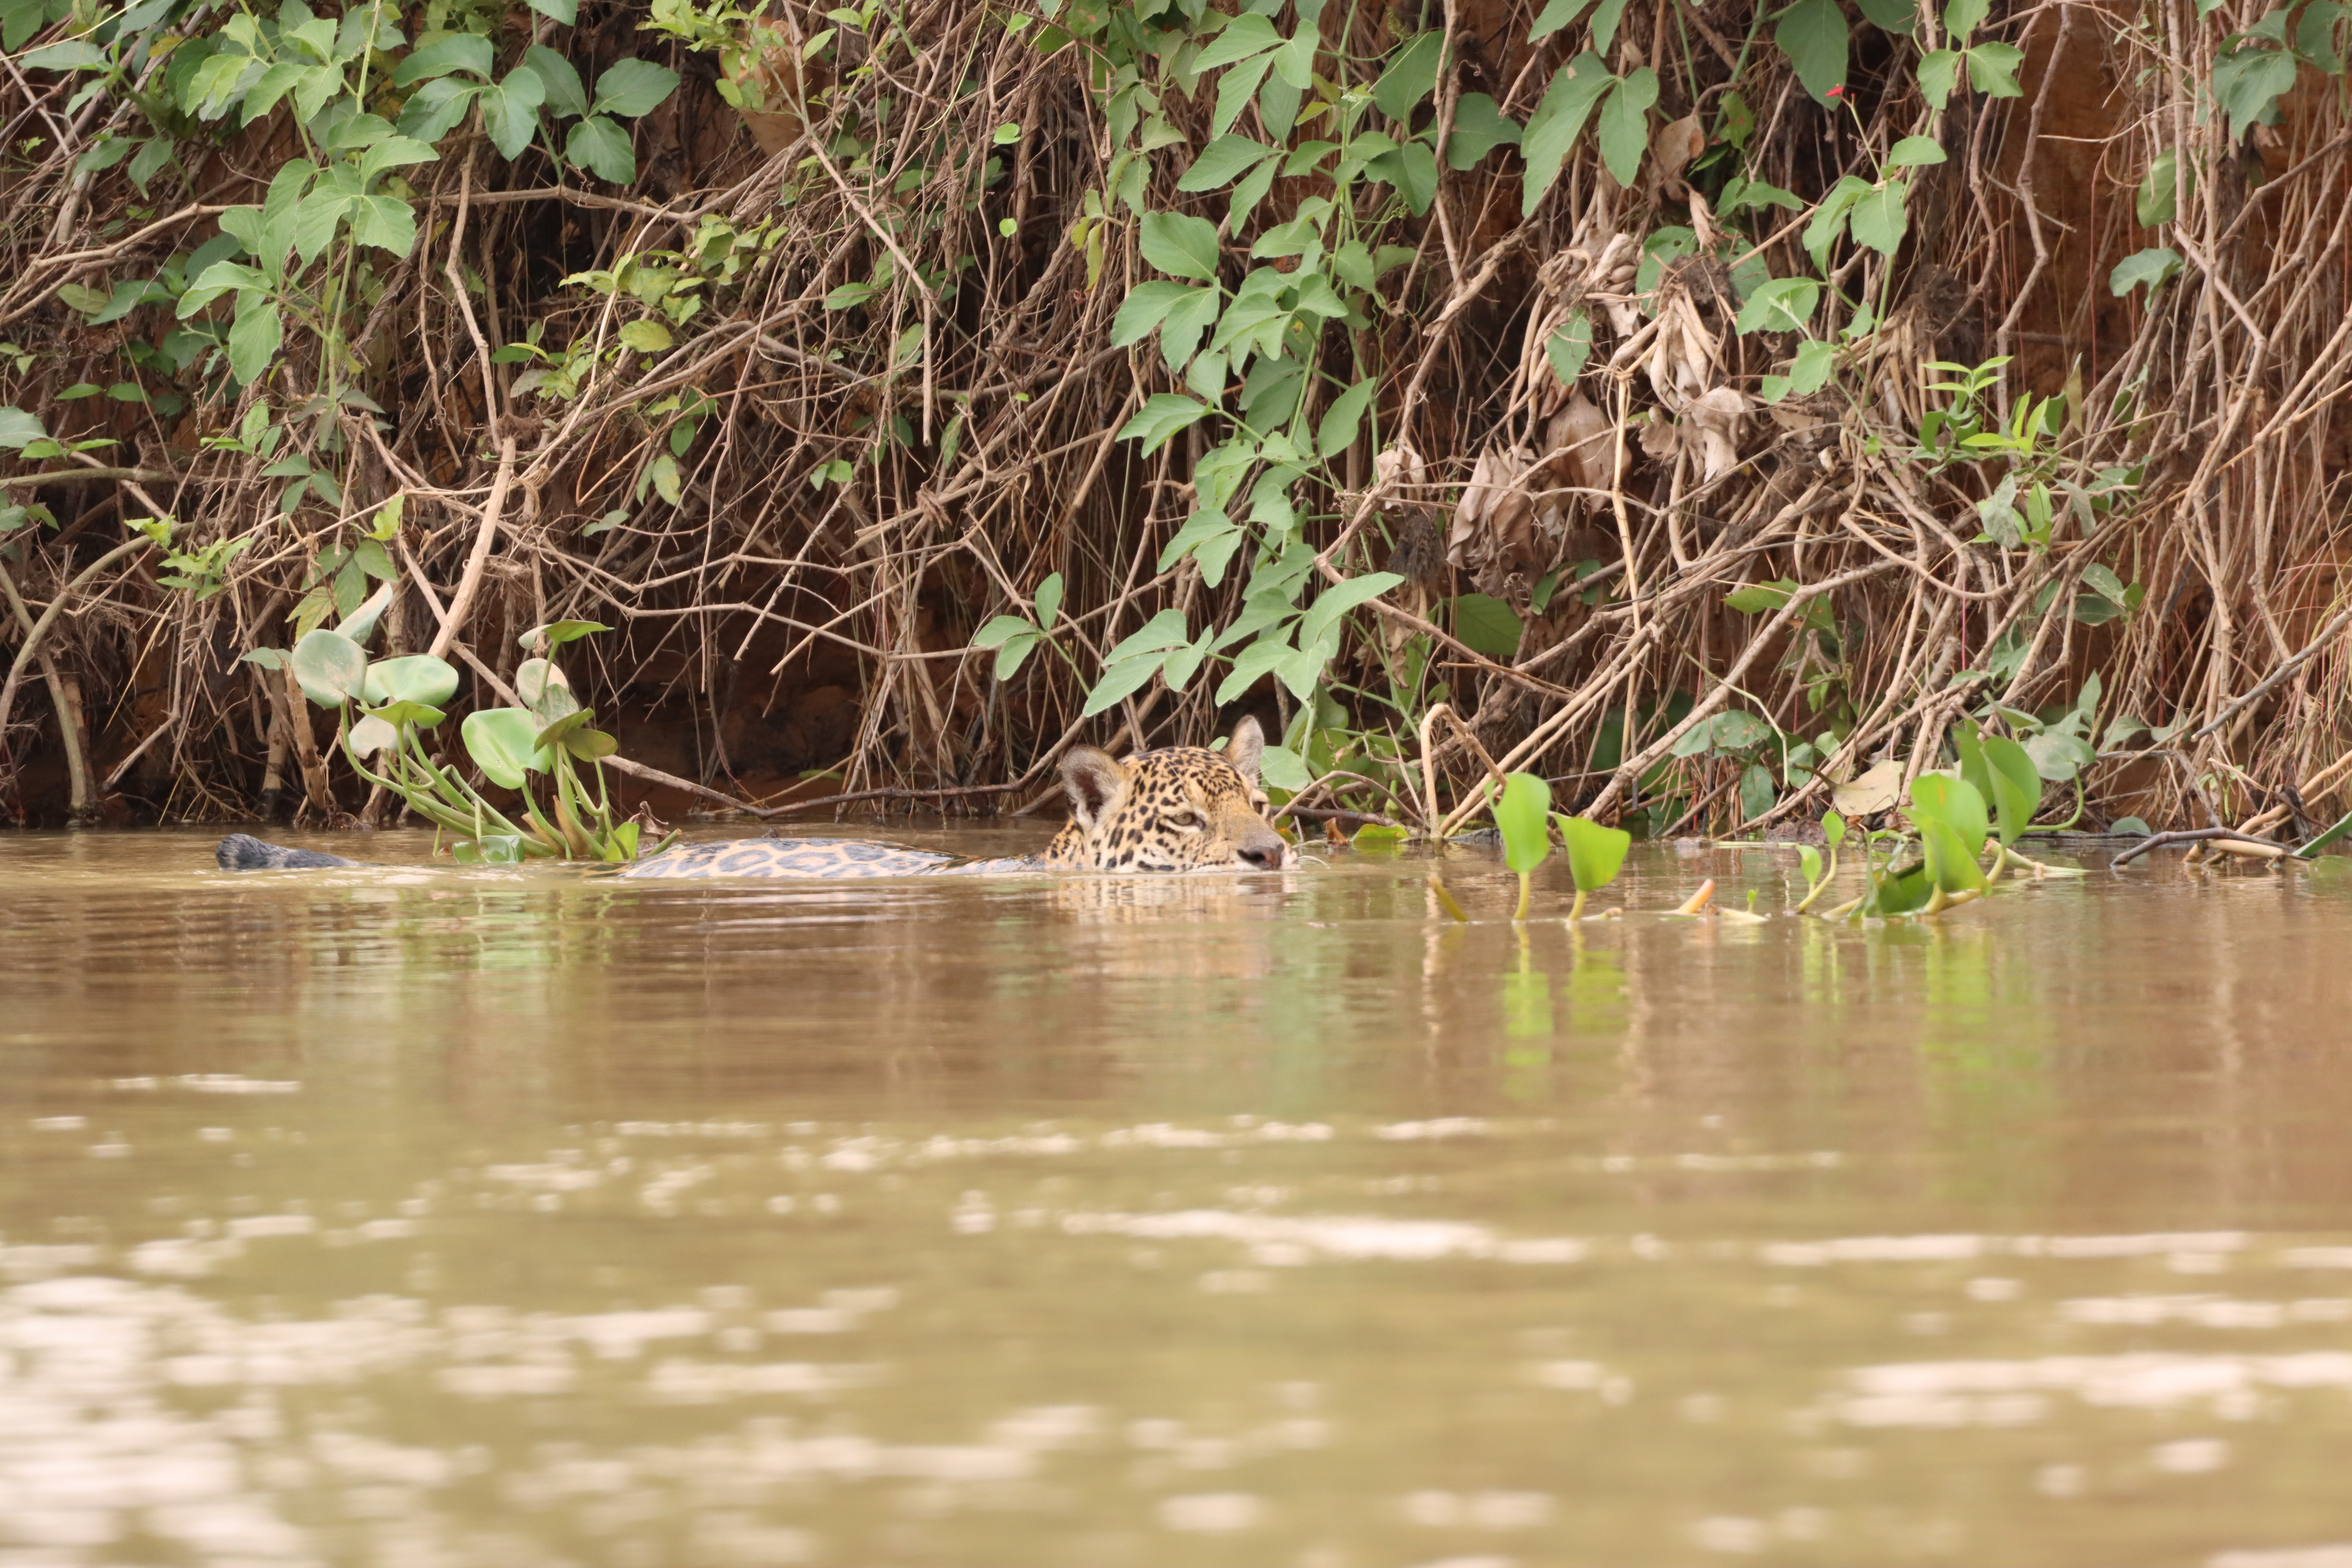
Jaguar: Solar